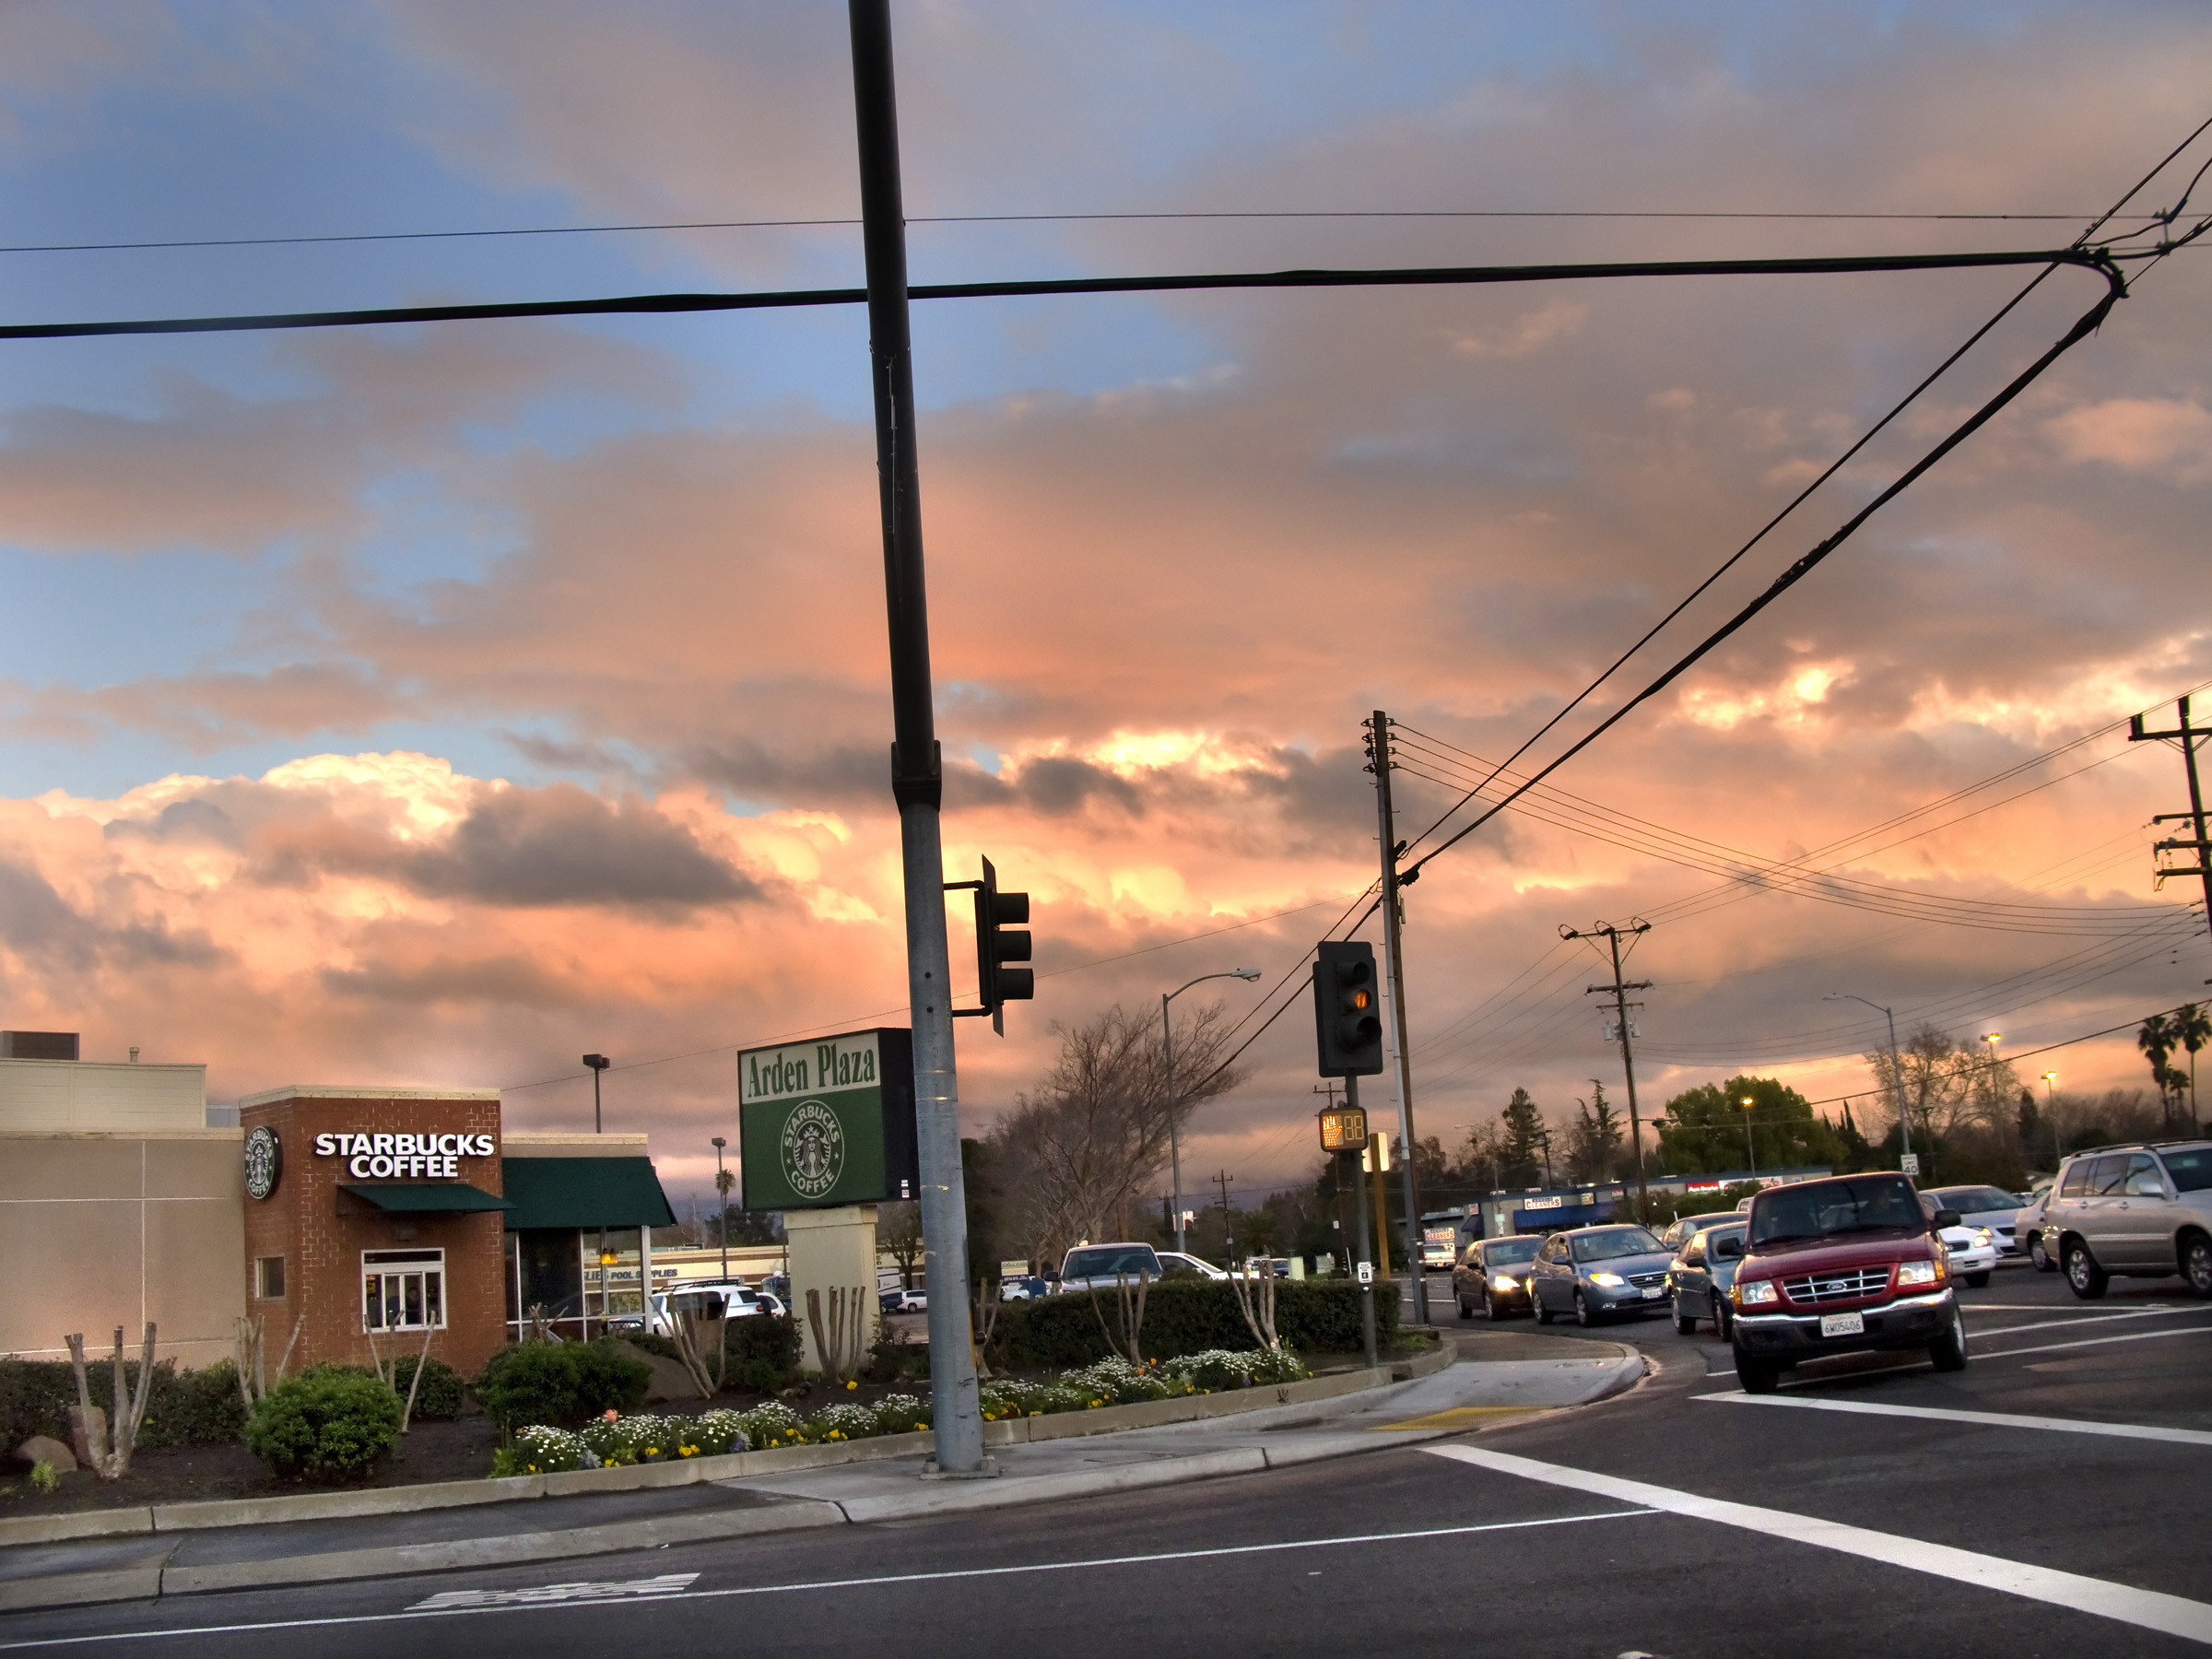
sky, sunset, road, street, highway, downtown, dusk, suburb, evening, lane, lighting, infrastructure, eastern, latewinter, sacramento, arden, neighbourhood, urban area, residential area